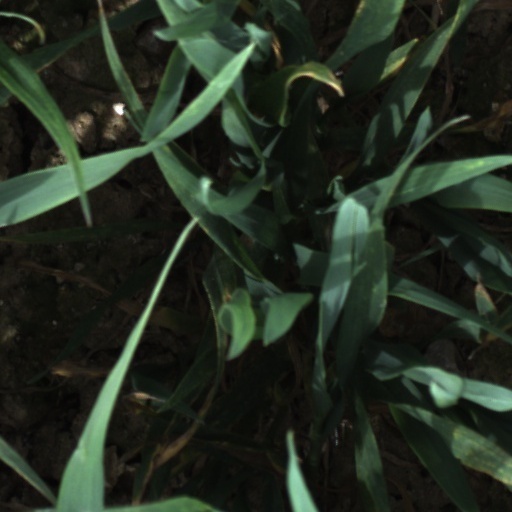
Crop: wheat